Infadels

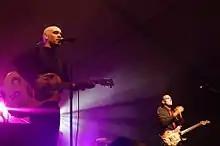
Infadels in Brest, France, 2006

Infadels were a London-based indie-electro band signed to the Wall of Sound record label. Infadels were founded in 2003 by Alex Bruford (drums), Matt Gooderson (guitar, programming) and Bnann Watts (vocals), who were joined shortly afterwards by Dead at Thirty founder Richie Vernon (live keys) and Wag Marshall-Page (Bass).